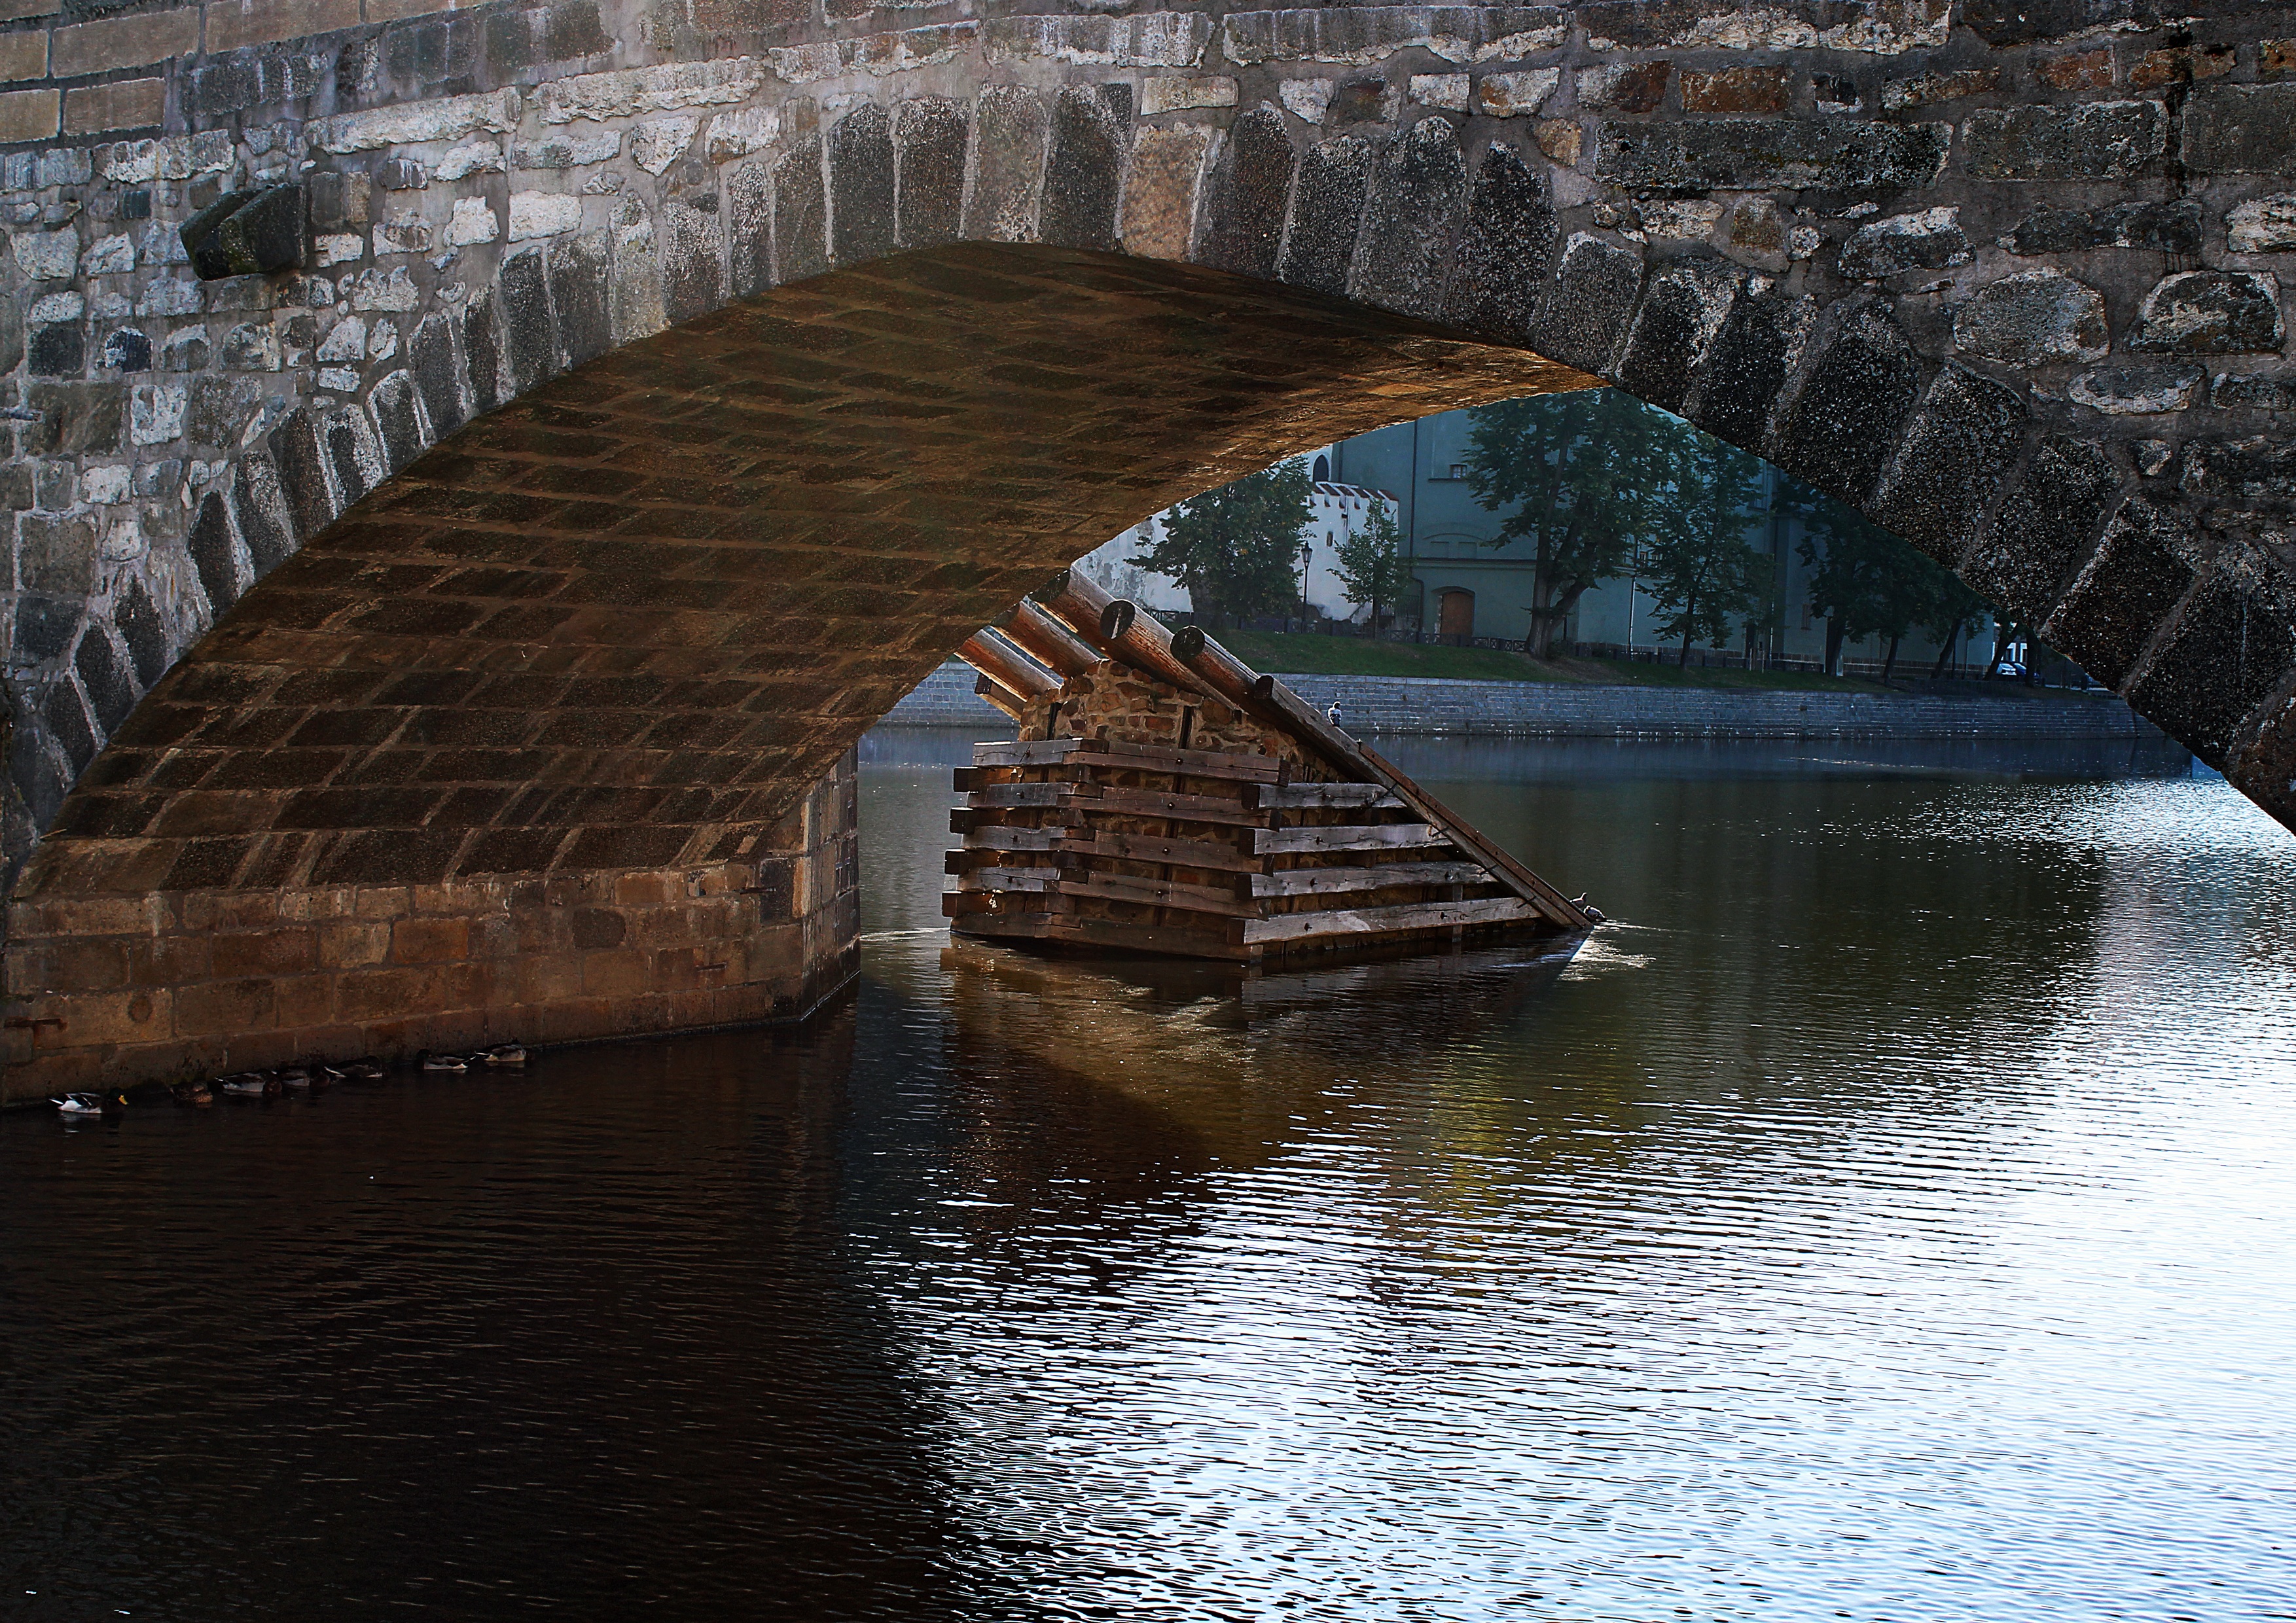
landscape, sea, water, sand, boat, bridge, river, reflection, reservoir, waterway, infrastructure, landform